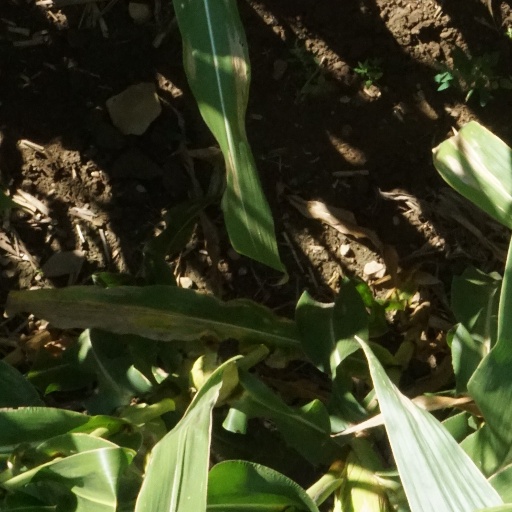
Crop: maize; corn